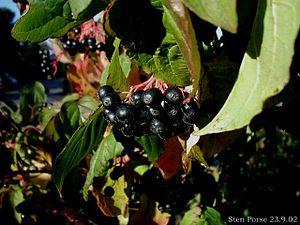
Cornouiller (Cornus sanguinea): Fruits Walon: Coignoûlî (Cornus sanguinea)